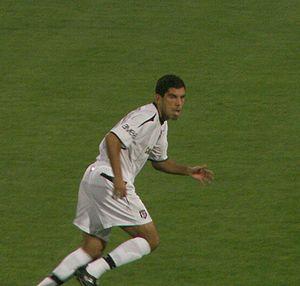
Ricardinho, de son vrai nom Ricardo Luiz Pozzi Rodrigues, est un footballeur brésilien né le 23 mai 1976 à São Paulo.